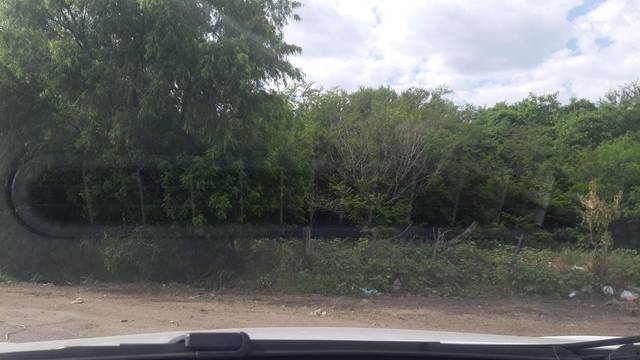
Region: Brazil
Coordinates: -31.777, -52.35